Early Germanic culture

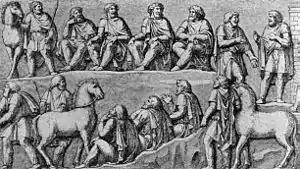
Germanic "thing", drawn after the depiction in a relief of the Column of Marcus Aurelius (193 CE)

There were many symbols of importance in early Germanic culture, including the sun cross and the swastika. Such symbols are attested from the Nordic Bronze Age up to the Viking Age.